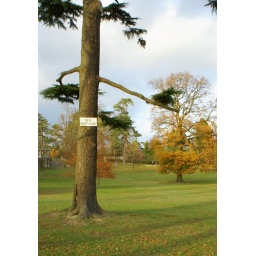
No bathing sign on a tree in middle of a park.